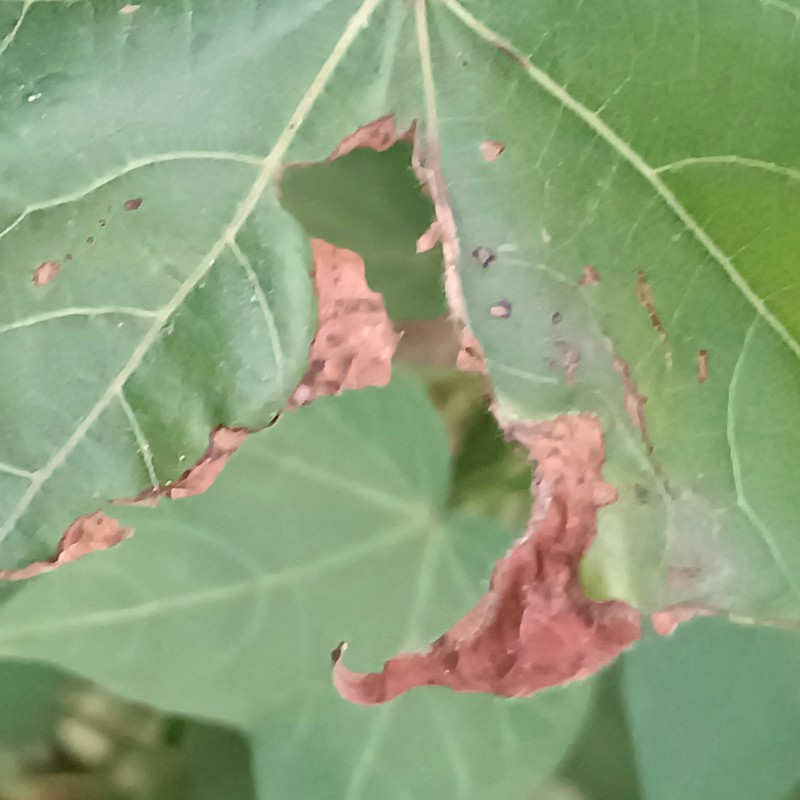
Label: Leaf Hopper Jassids